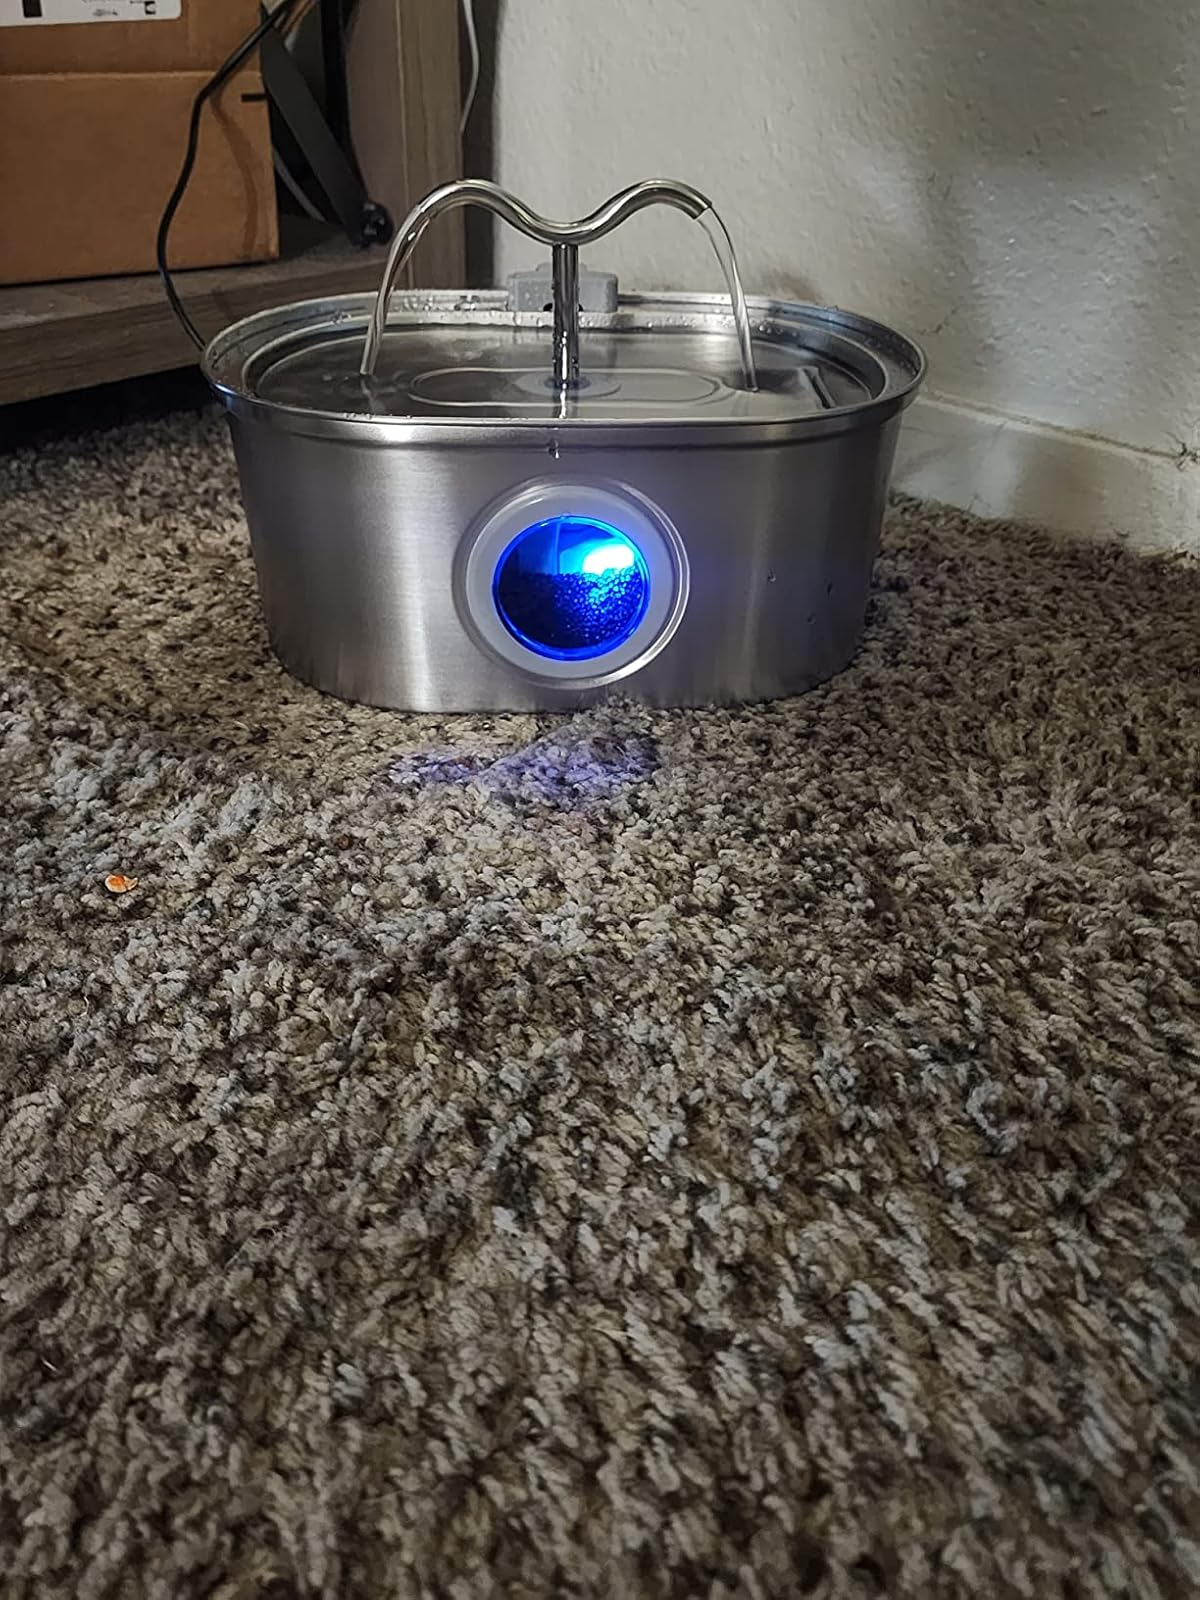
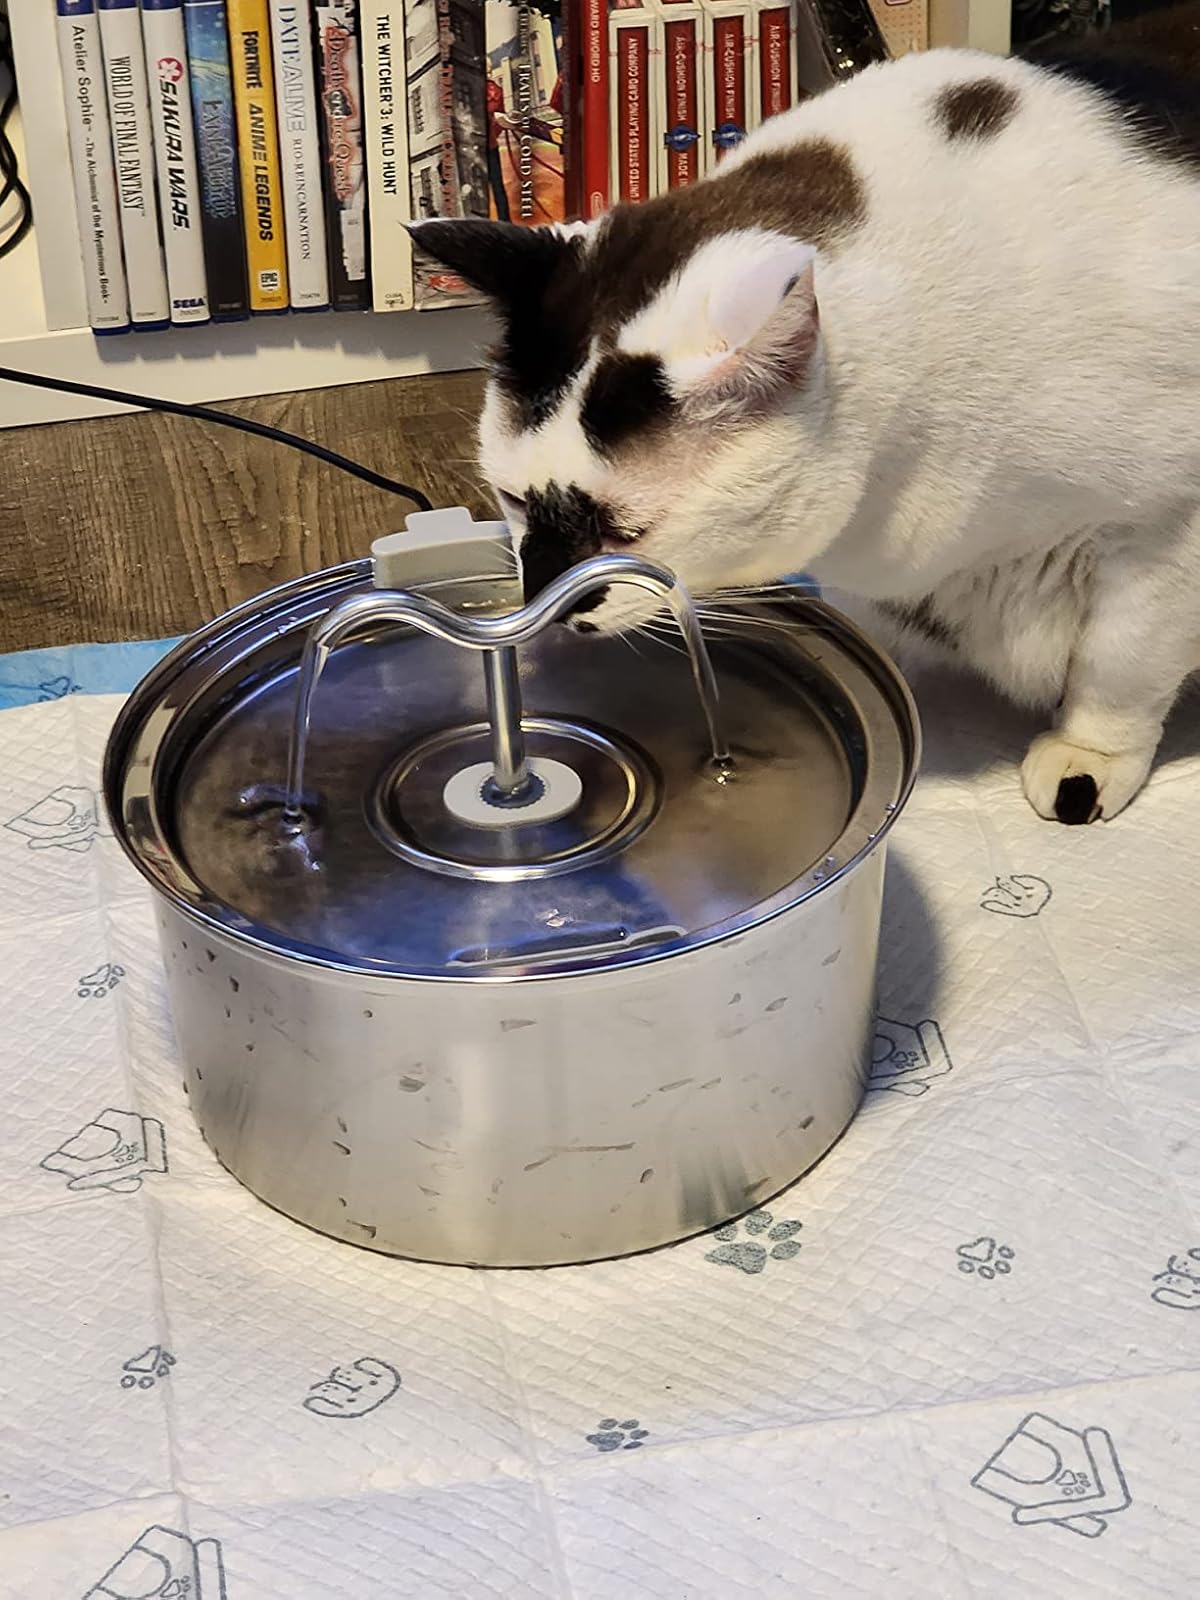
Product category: items_bowl
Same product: no